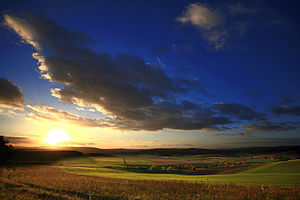
Weserbergland / Geografi
Solnedgang i Weserbergland
Weserbergland er et op til 527.8 meter højt Mittelgebirgeområde på begge sider af floden Weser mellem Hannoversch Münden og Porta Westfalica og en del af Niedersächsischen Berglands i Niedersachsen, Hessen og Nordrhein-Westfalen i Tyskland.